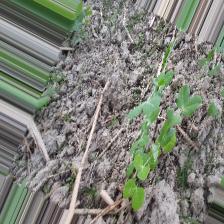
Label: Normal